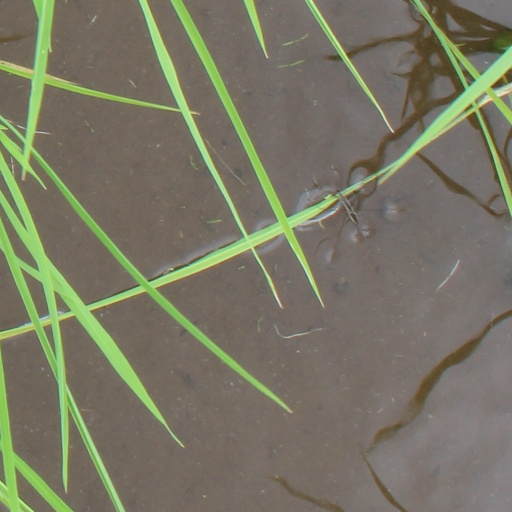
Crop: rice